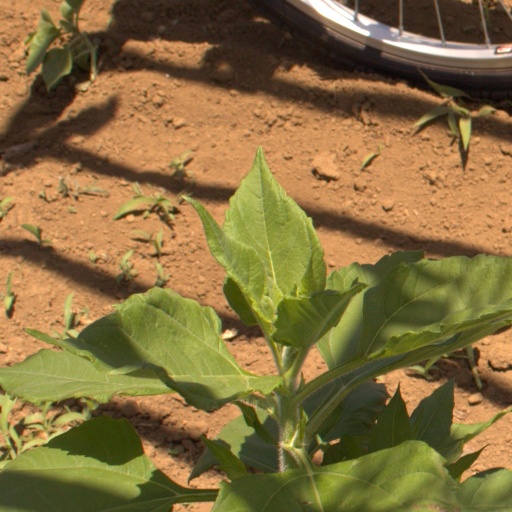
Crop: Jerusalem artichoke